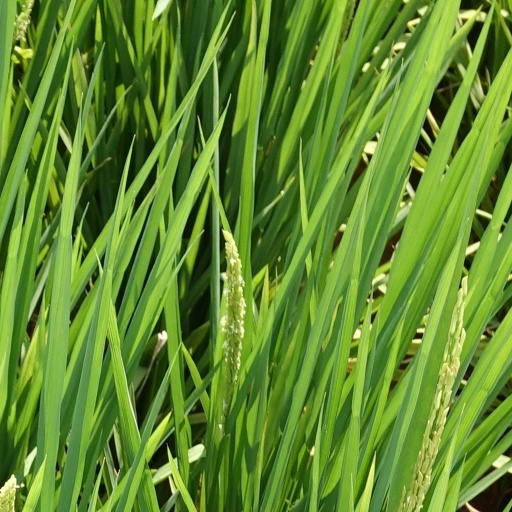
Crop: rice